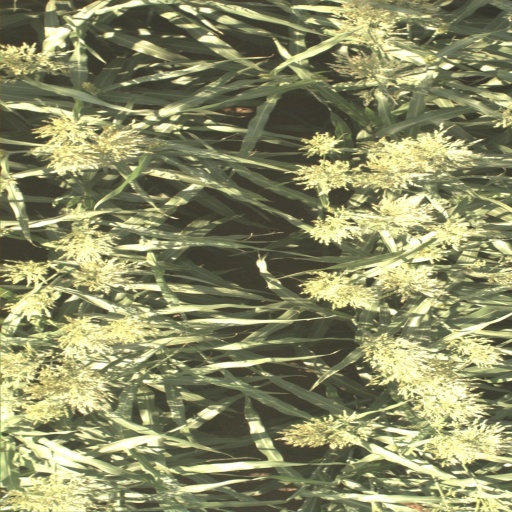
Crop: sorghum